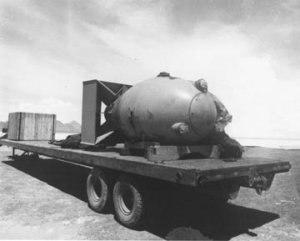
Une bombe citrouille est le nom donné à des bombes aériennes conventionnelles d'un format semblable aux bombes atomiques. Développées par le projet Manhattan, elles sont utilisées par les forces aériennes de l'armée des États-Unis à des fins d'entraînement, dans le cadre des bombardements atomiques d'Hiroshima et Nagasaki, pendant la Seconde Guerre mondiale.